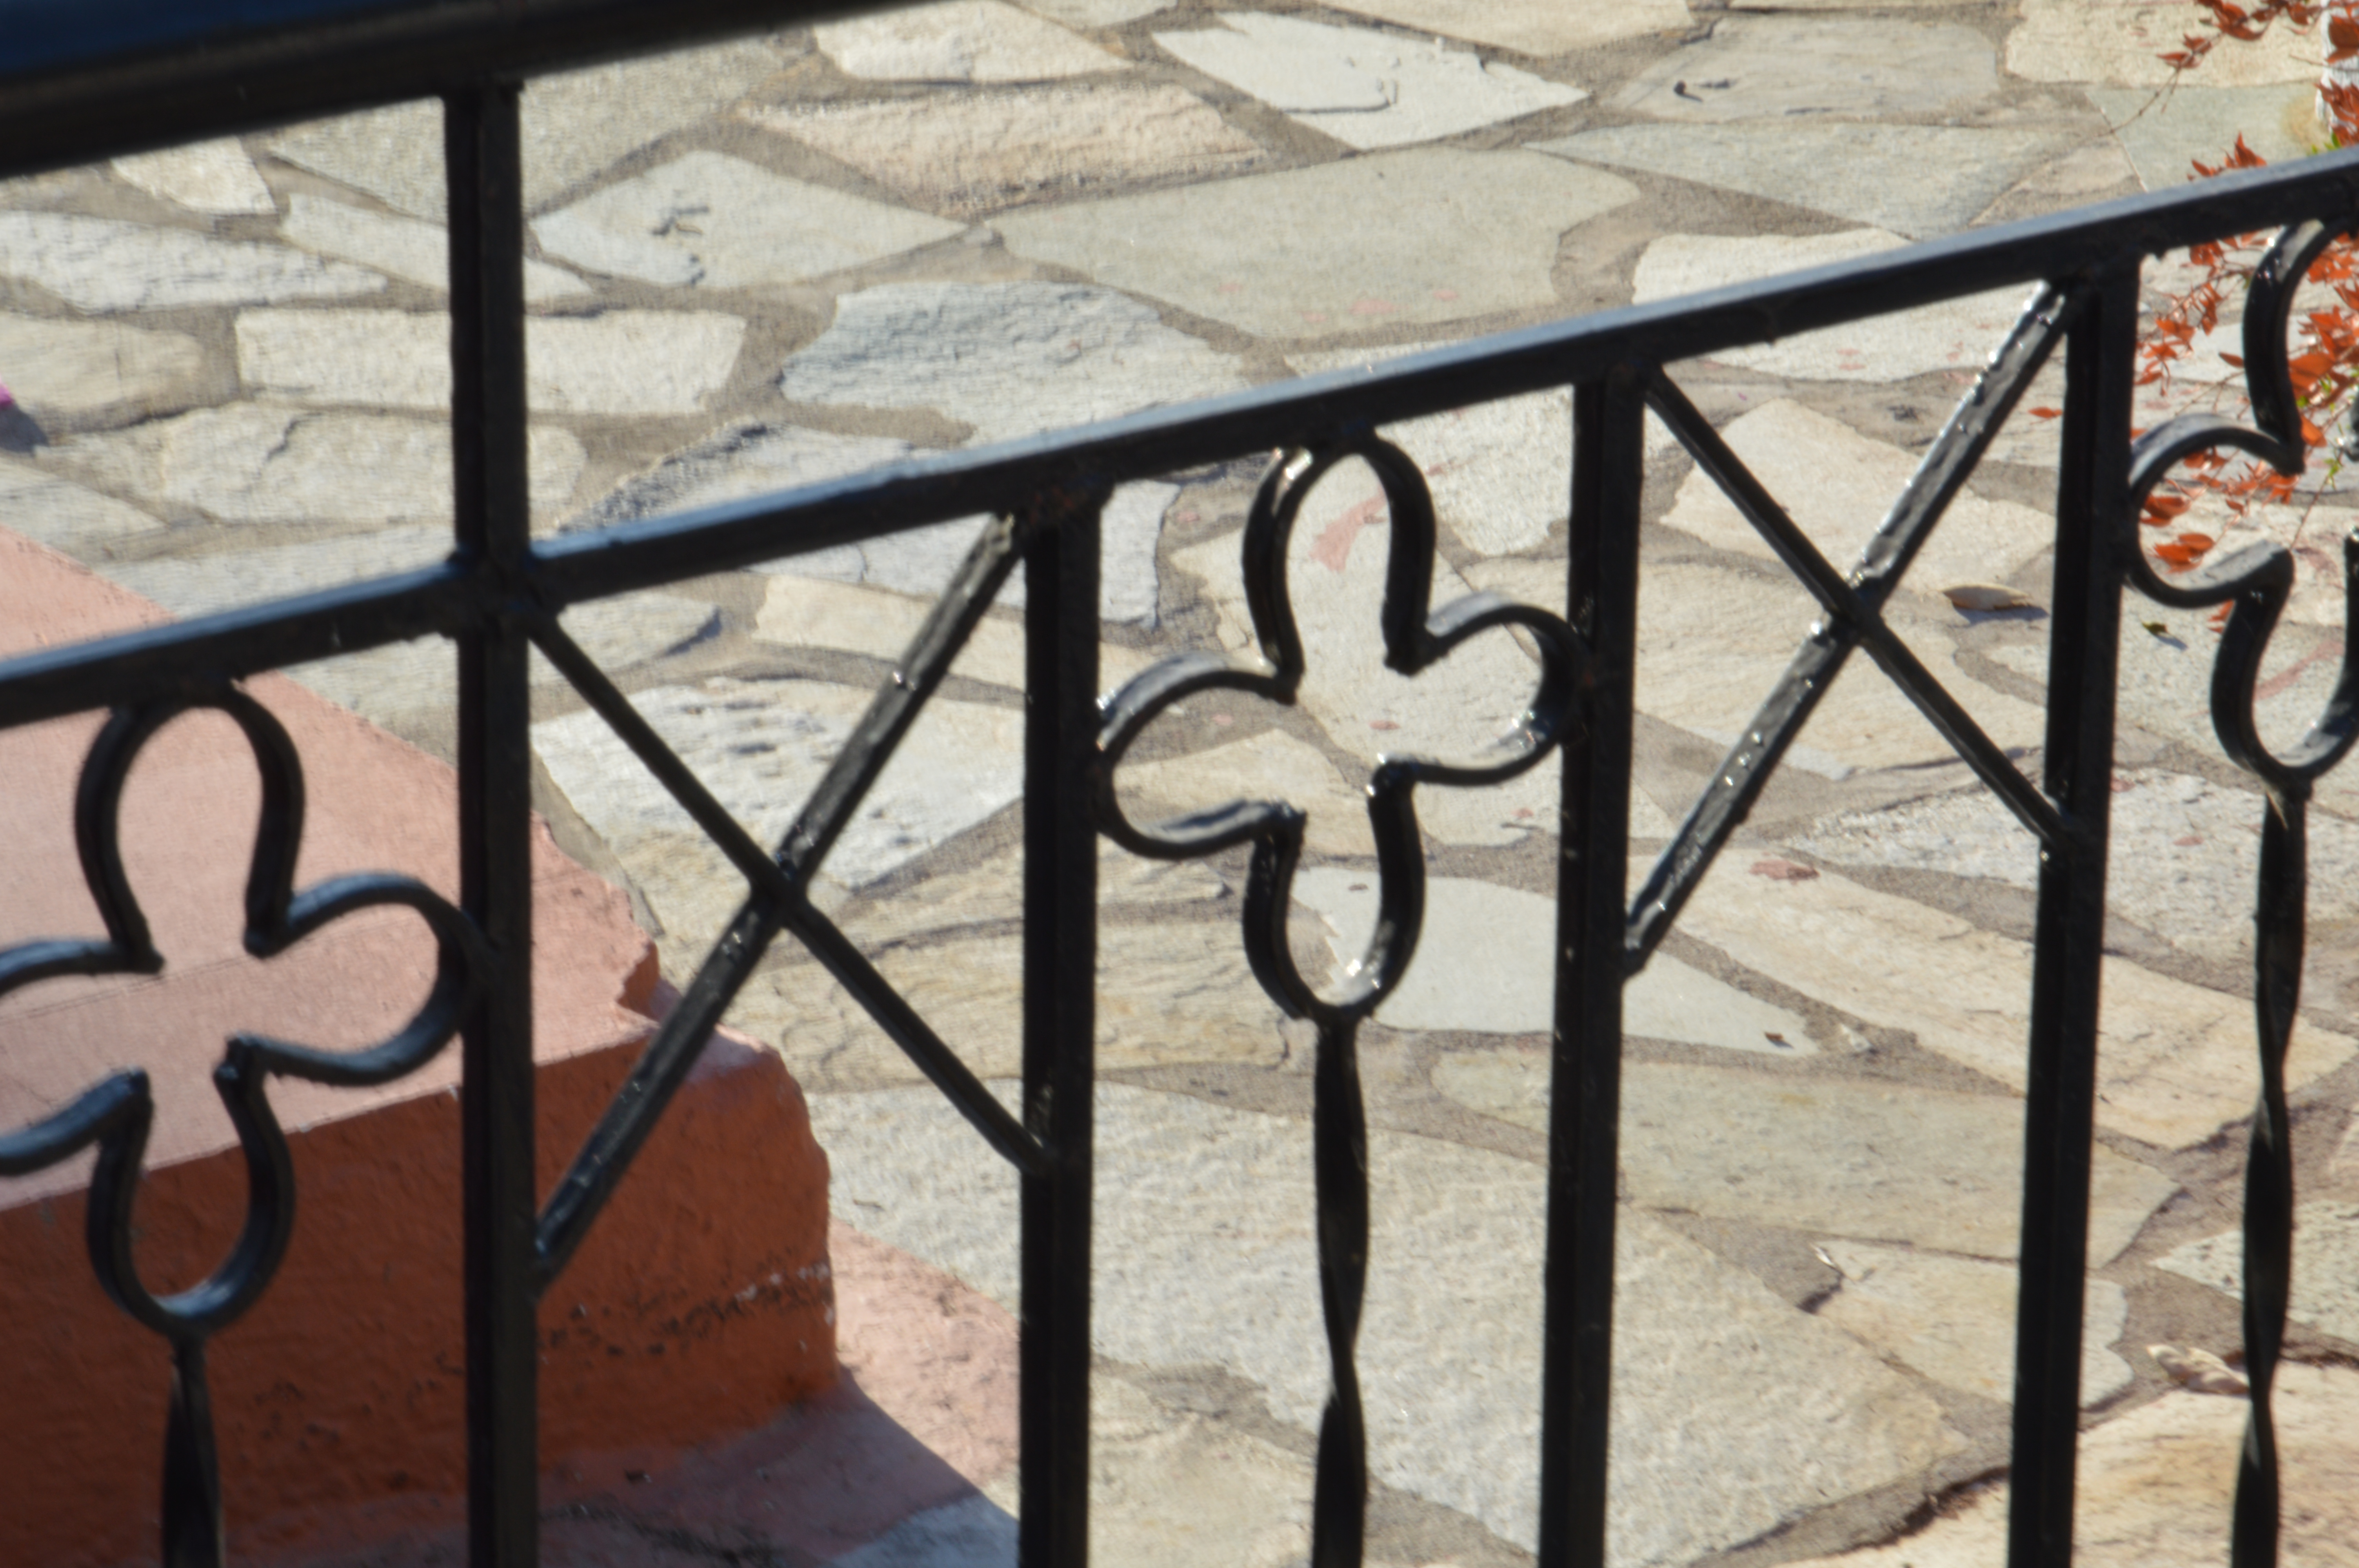
wall, greece images, travel, outdoor, greek architecture, historic, architecture, village, vacation, street, old street, greece, summer, house, tourism, destination, stone wall, stone street, greece photos, paradise, aegean sea, buildings, vintage, traditional, ancient, theologos, history, old, island, town, fence, wood, font, building material, line, road surface, Tints and shades, composite material, metal, handrail, baluster, pattern, guard rail, stairs, shadow, landscape, glass